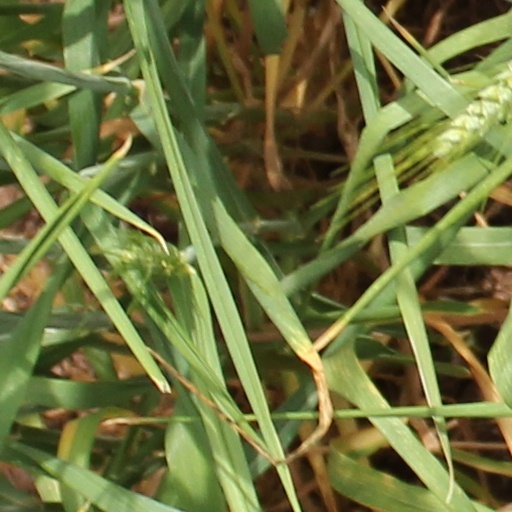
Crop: wheat